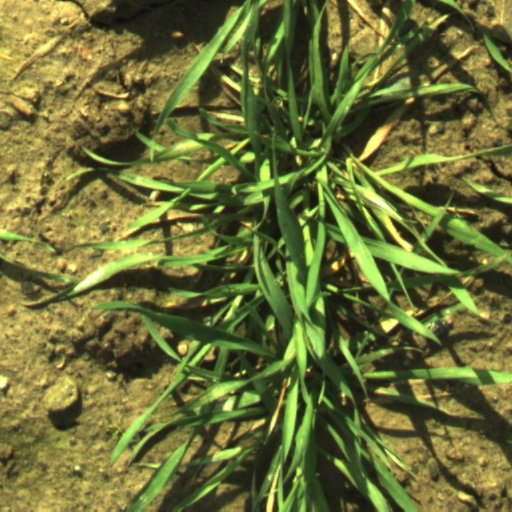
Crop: wheat